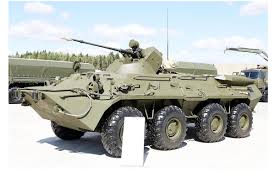
Label: BTR-80